Doramaria Purschian

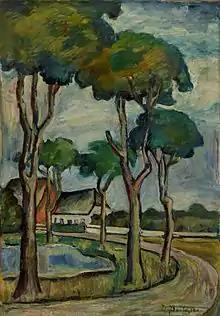
"Woods with Farmhouse" 1908.

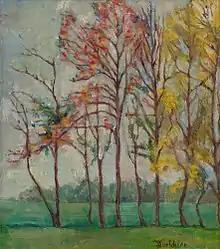
"Spring Flowers", 1919

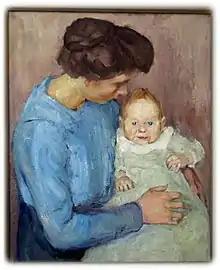
"Mother and Child", 1925

Doramaria Purschian (July 6, 1890 – July 11, 1972) was a German artist known for her Expressionist landscapes, still lifes, and portraits.